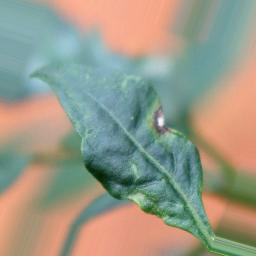
Label: cercospora